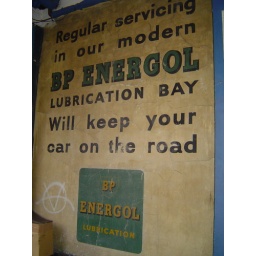
a beautifully preserved old sign on poland street in soho